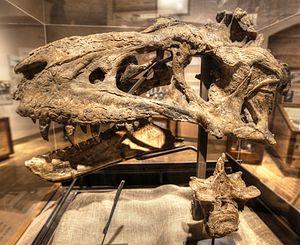
Bistahieversor est un genre éteint de grands dinosaures théropodes de la super-famille des Tyrannosauroidea, ayant vécu vers la fin du Crétacé supérieur dans l'ouest de l'Amérique du Nord.